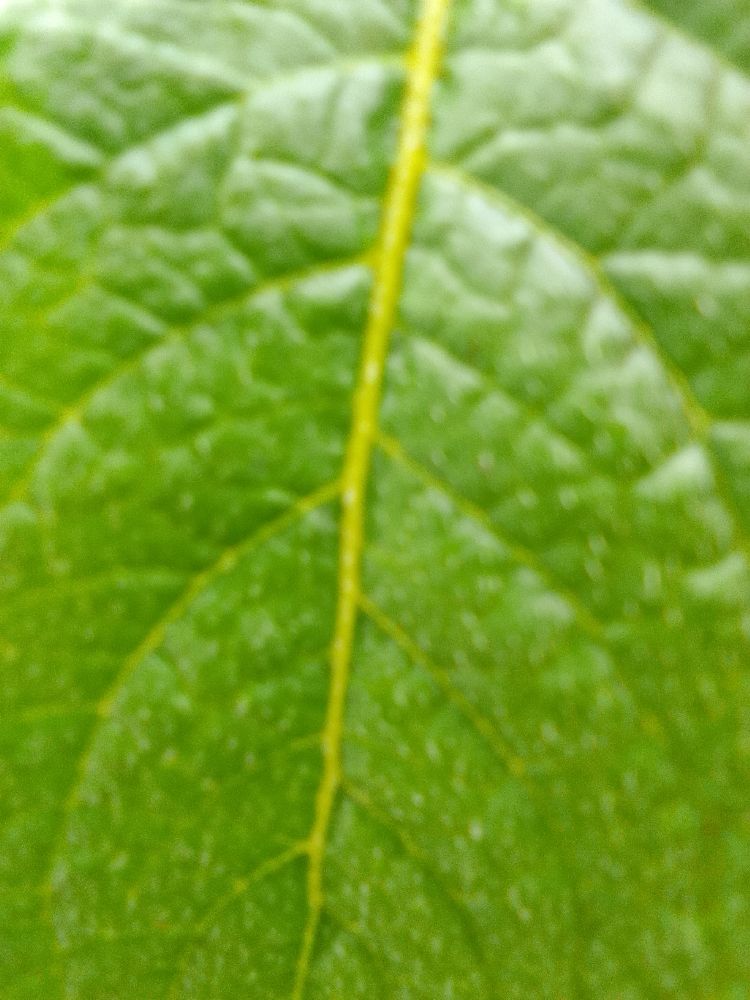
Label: Healthy